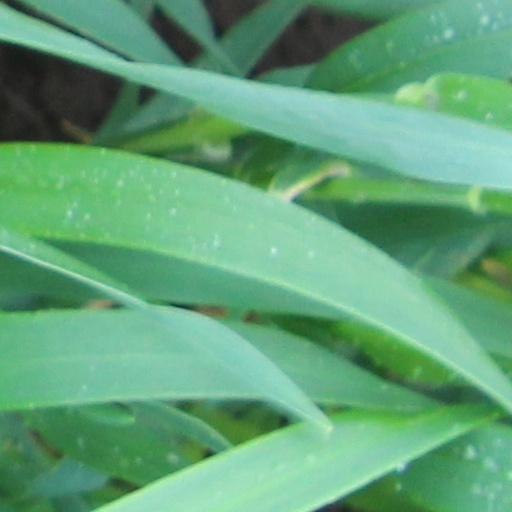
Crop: wheat